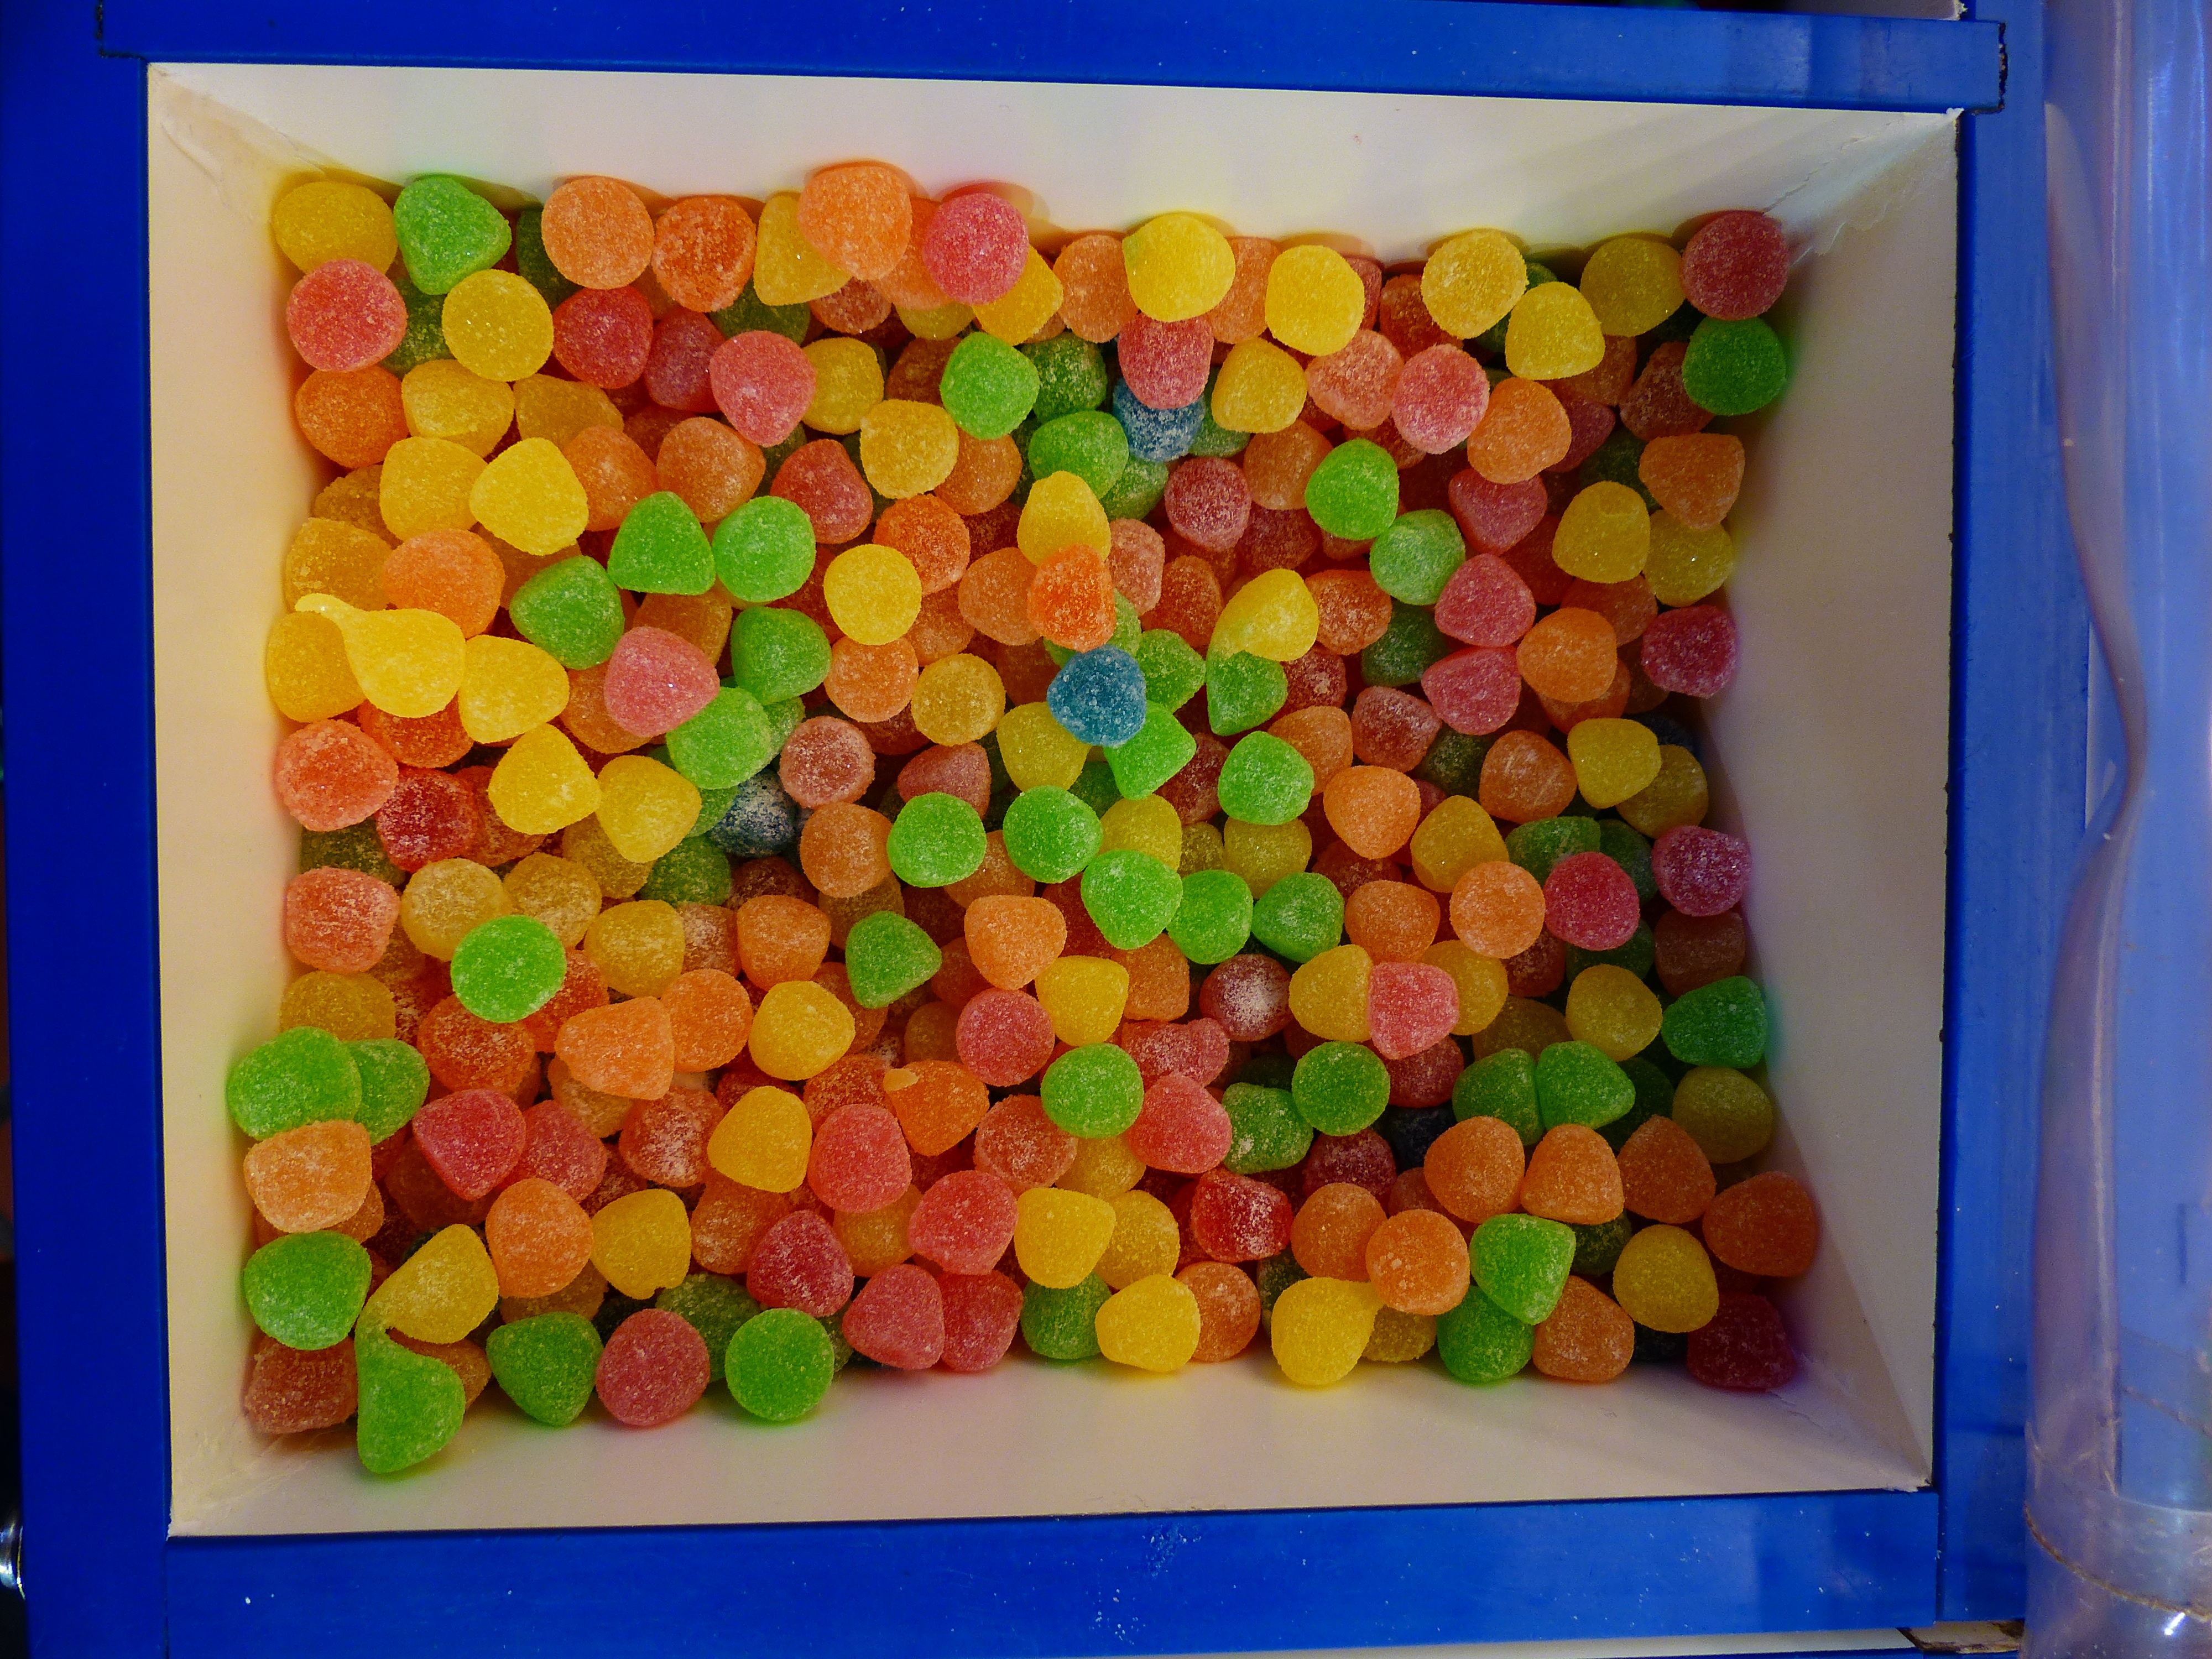
sweet, food, produce, color, colorful, yellow, dessert, toy, candy, sweetness, treat, confectionery, delicacy, hand made sweets, gummi candy, gumdrop